Havelock House, Belfast

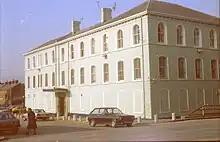
Havelock House in 1975.

Havelock House was a building that was located on the Ormeau Road in Belfast, it was the former headquarters of Wireless Group Ltd (formerly UTV Media), and also UTV, which occupied the building from October 1959 to June 2018. Wireless Group's local radio service U105 was based here from its launch to 2018 when it was transferred to new studios at City Quays 2, where the registered office of Wireless Group and also the studios of UTV (now part of ITV plc) are now located.